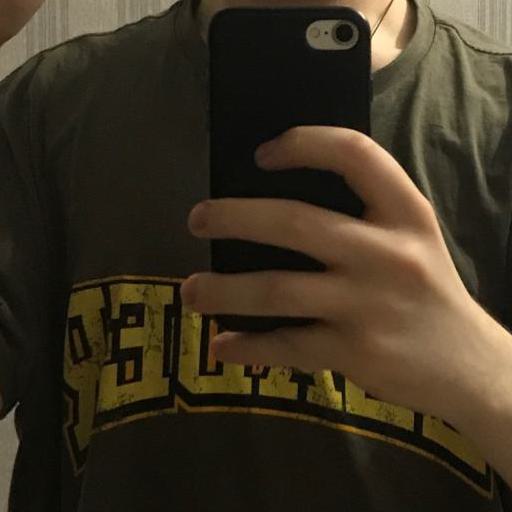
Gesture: no_gesture